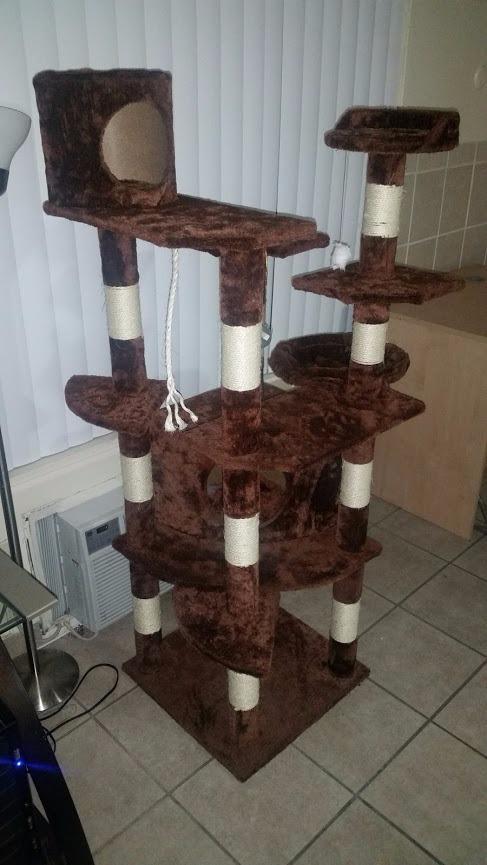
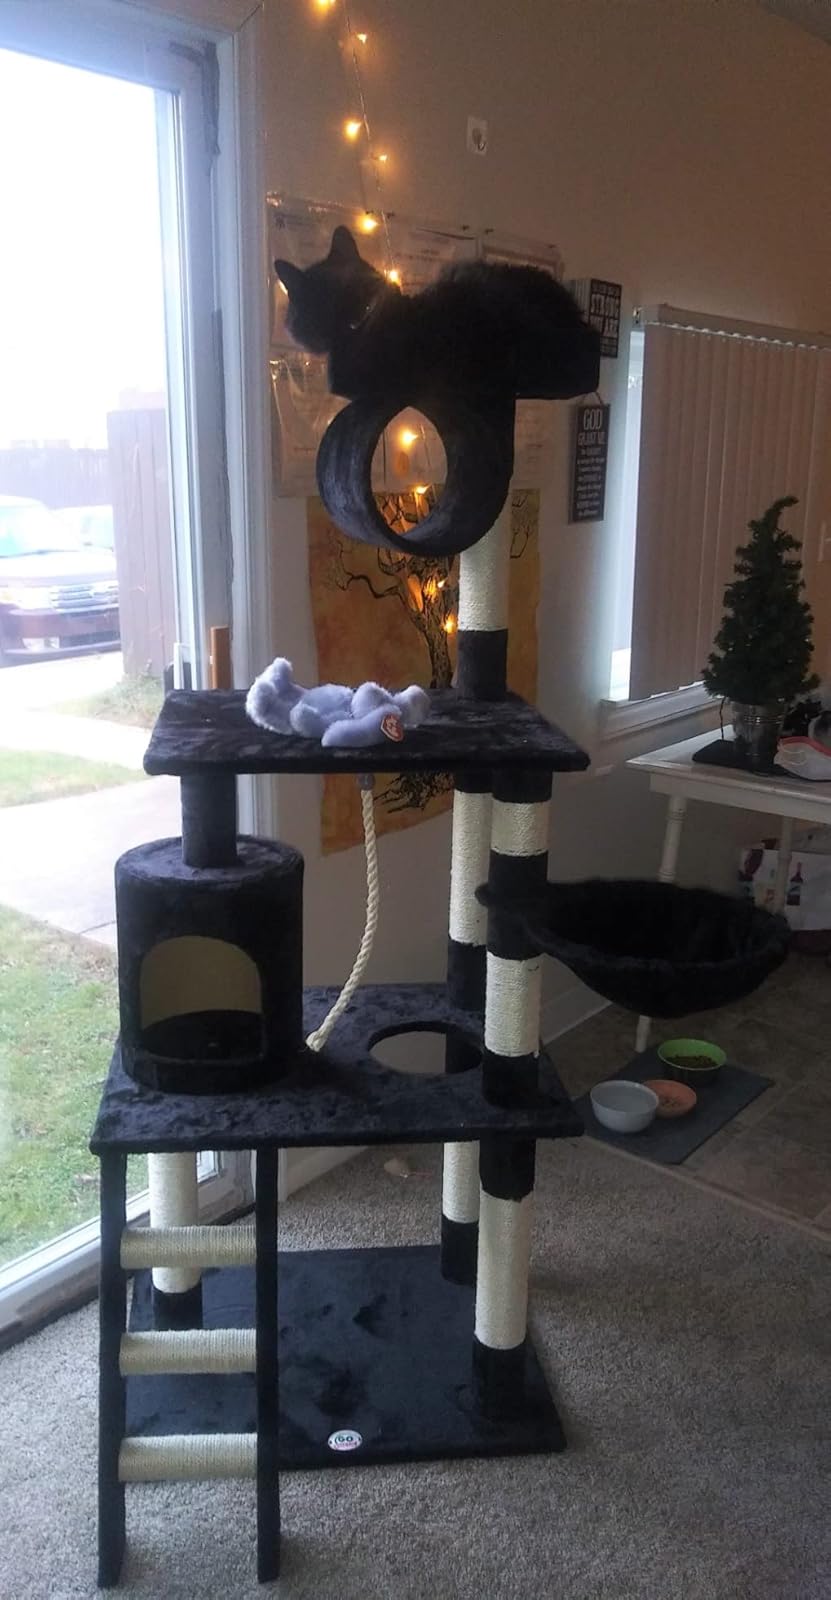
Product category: items_cat tree
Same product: no